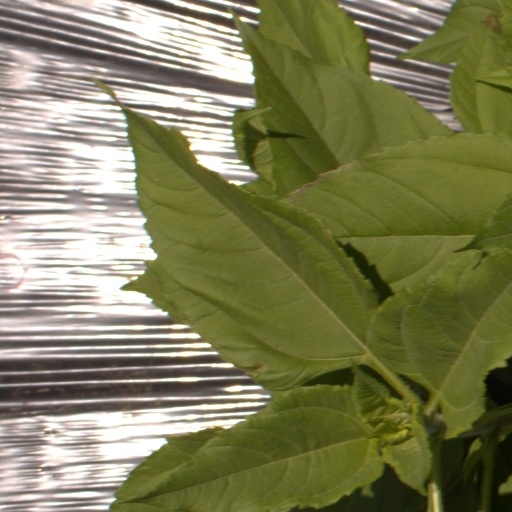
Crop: Jerusalem artichoke